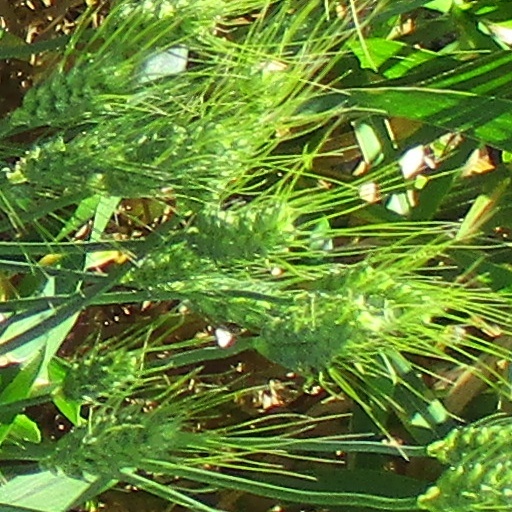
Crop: wheat